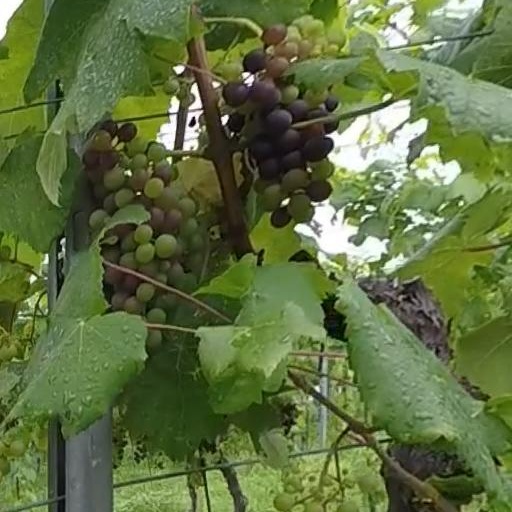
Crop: grape